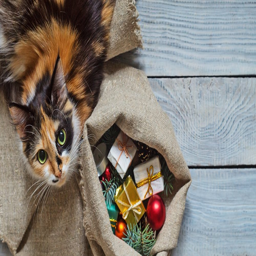
what a gift for my pet ?